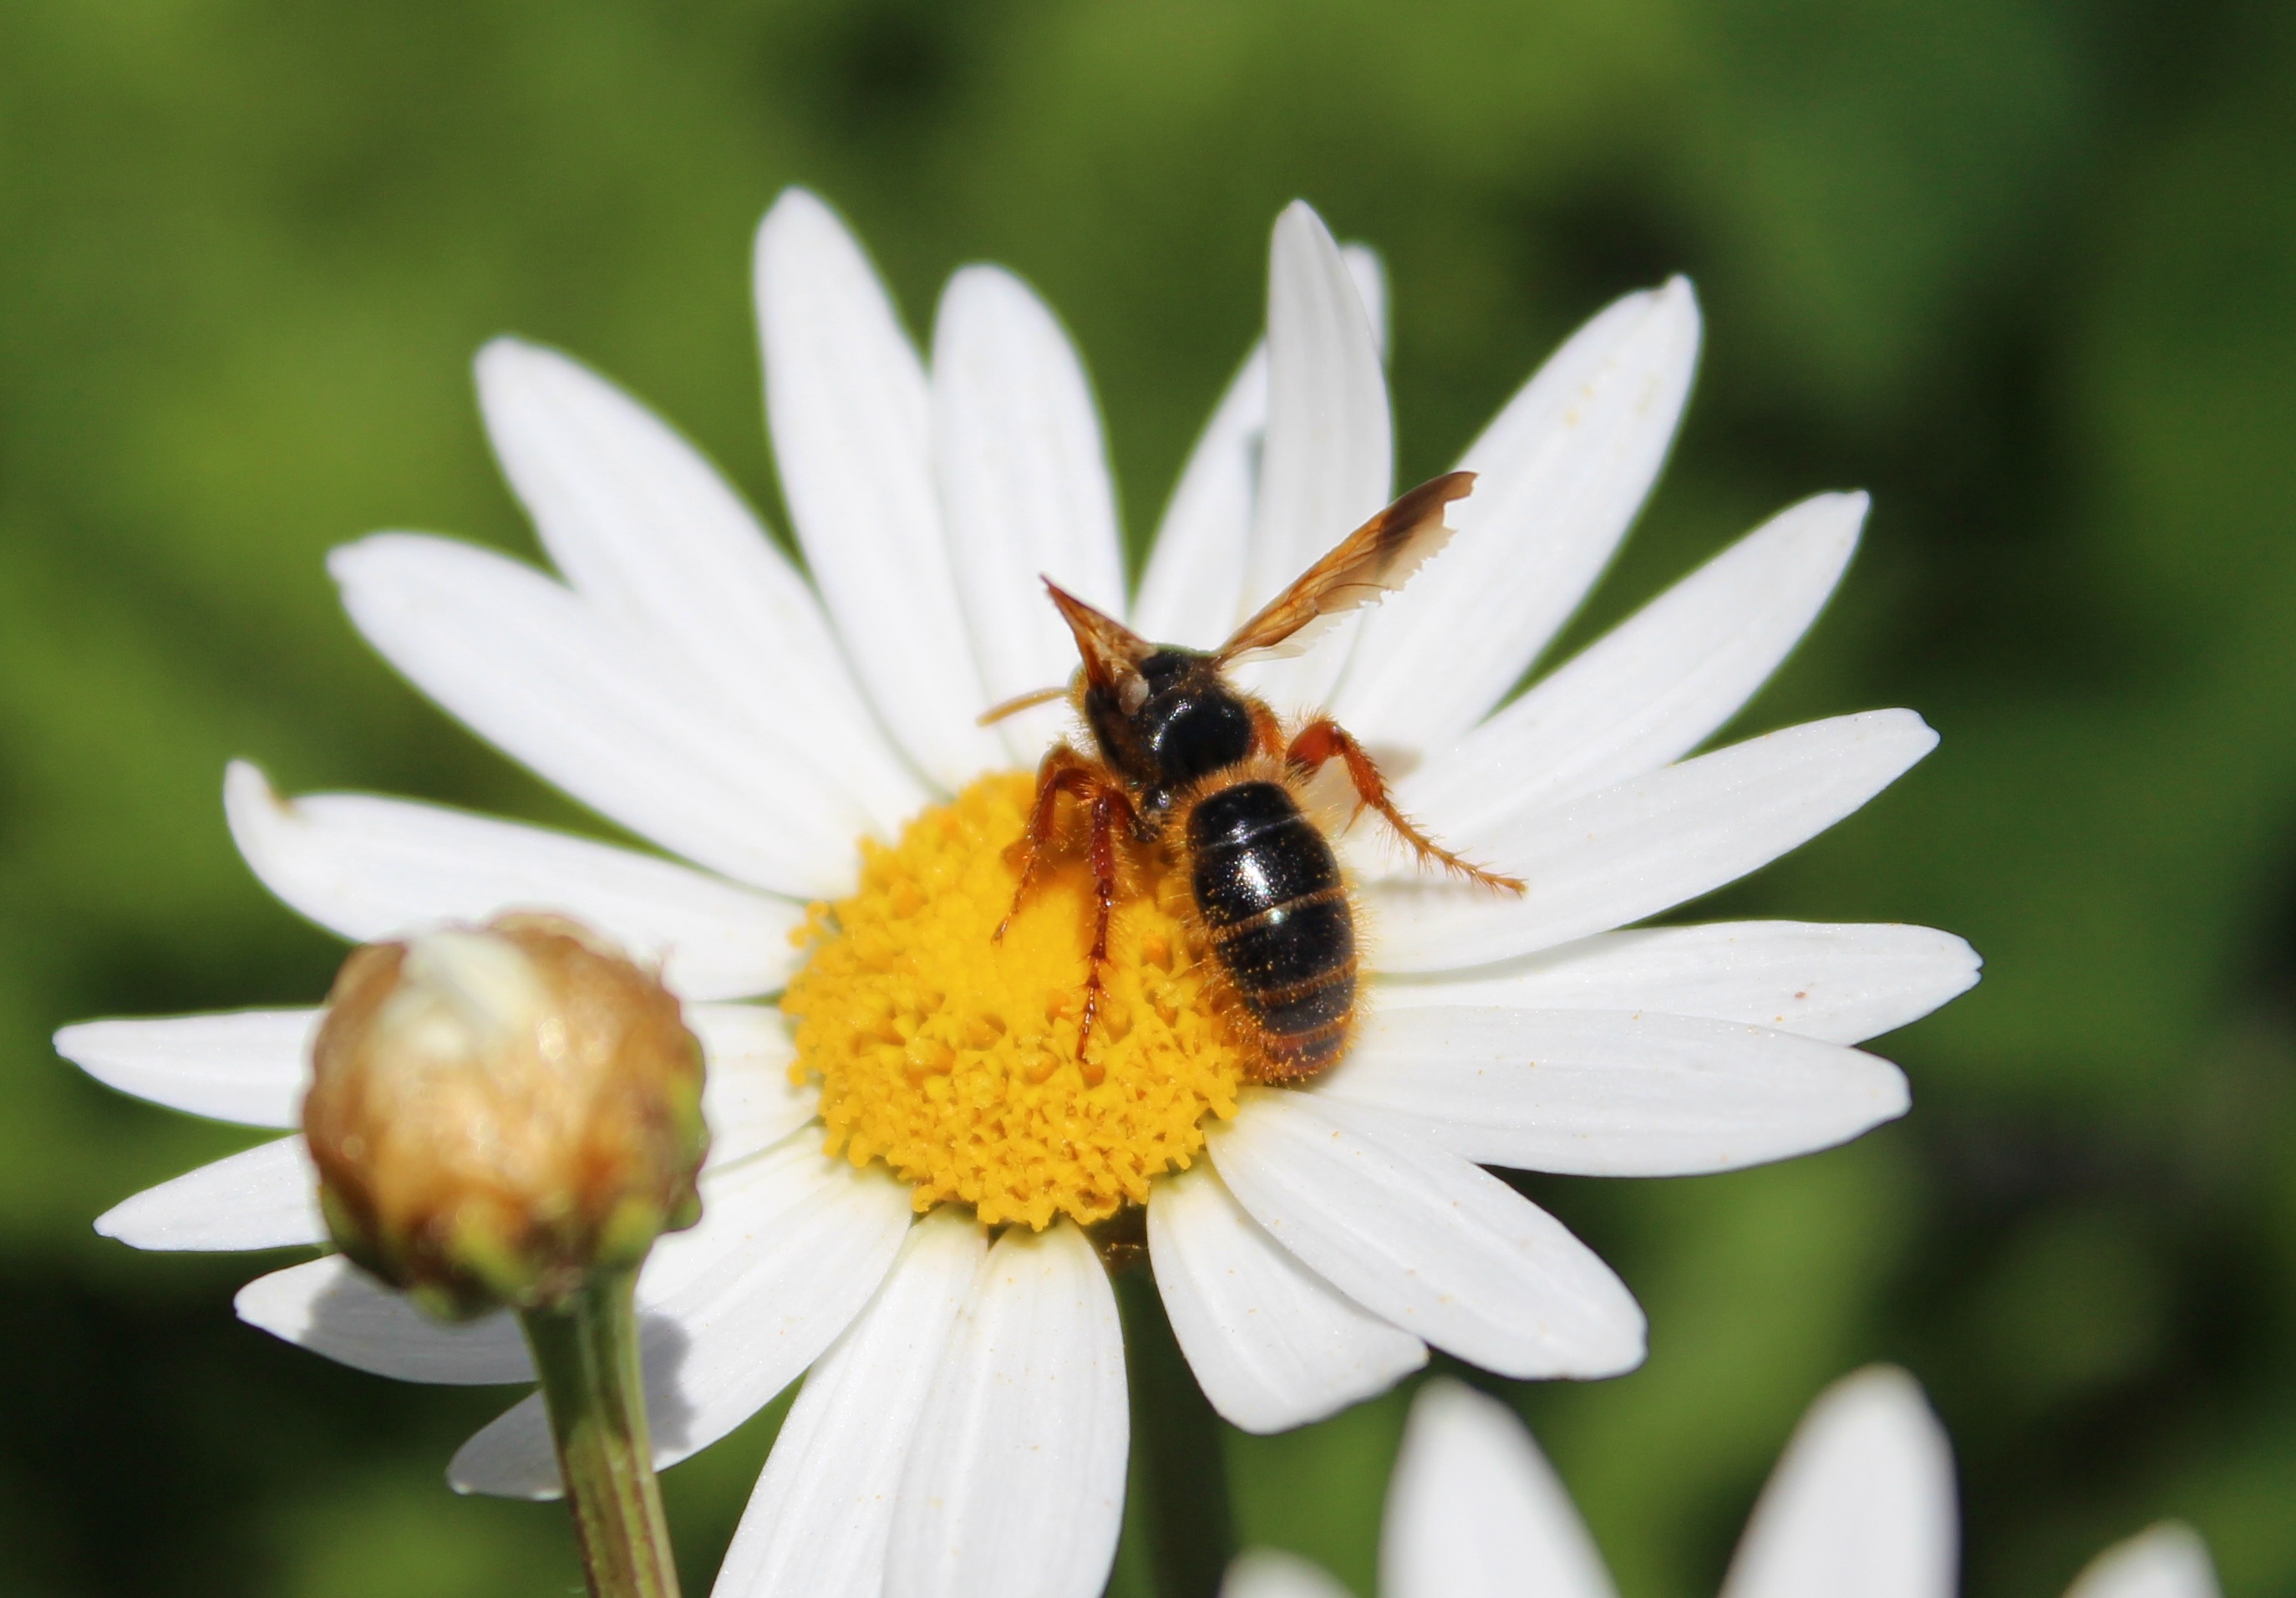
nature, plant, flower, petal, honey, daisy, pollen, pollination, insect, botany, yellow, flora, fauna, invertebrate, wildflower, close up, bee, bumblebee, nectar, bees, macro photography, flowering plant, honey bee, daisy family, pollinator, oxeye daisy, land plant, membrane winged insect